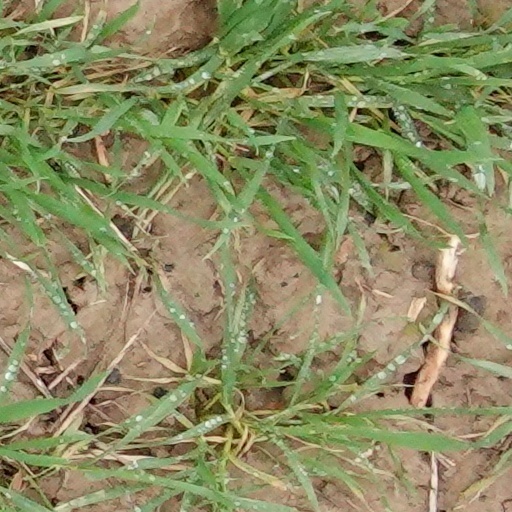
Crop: wheat